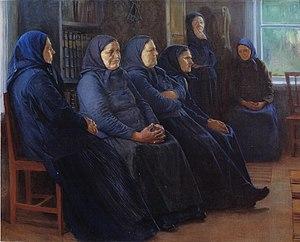
Le Réveil est un mouvement religieux luthérien finlandais qui a trouvé des adeptes dans les provinces de Savonie et d'Ostrobotnie à partir du XVIIIᵉ siècle. Autrefois très piétiste, le mouvement est aujourd'hui considéré comme simplement luthérien. Le Réveil a introduit en Finlande la pratique des conventicules ou cercles de prière, des coutumes et des vêtements austères et des chants méditatifs inspirés des Frères moraves. Il est aujourd'hui très connu en Finlande à cause du festival religieux qu'il organise chaque été, le Herättäjäjuhlat, qui attire près de 30 000 visiteurs et constitue le deuxième rassemblement religieux le plus important du pays. Le Réveil reste très influent au sein de l'Église évangélique-luthérienne de Finlande.